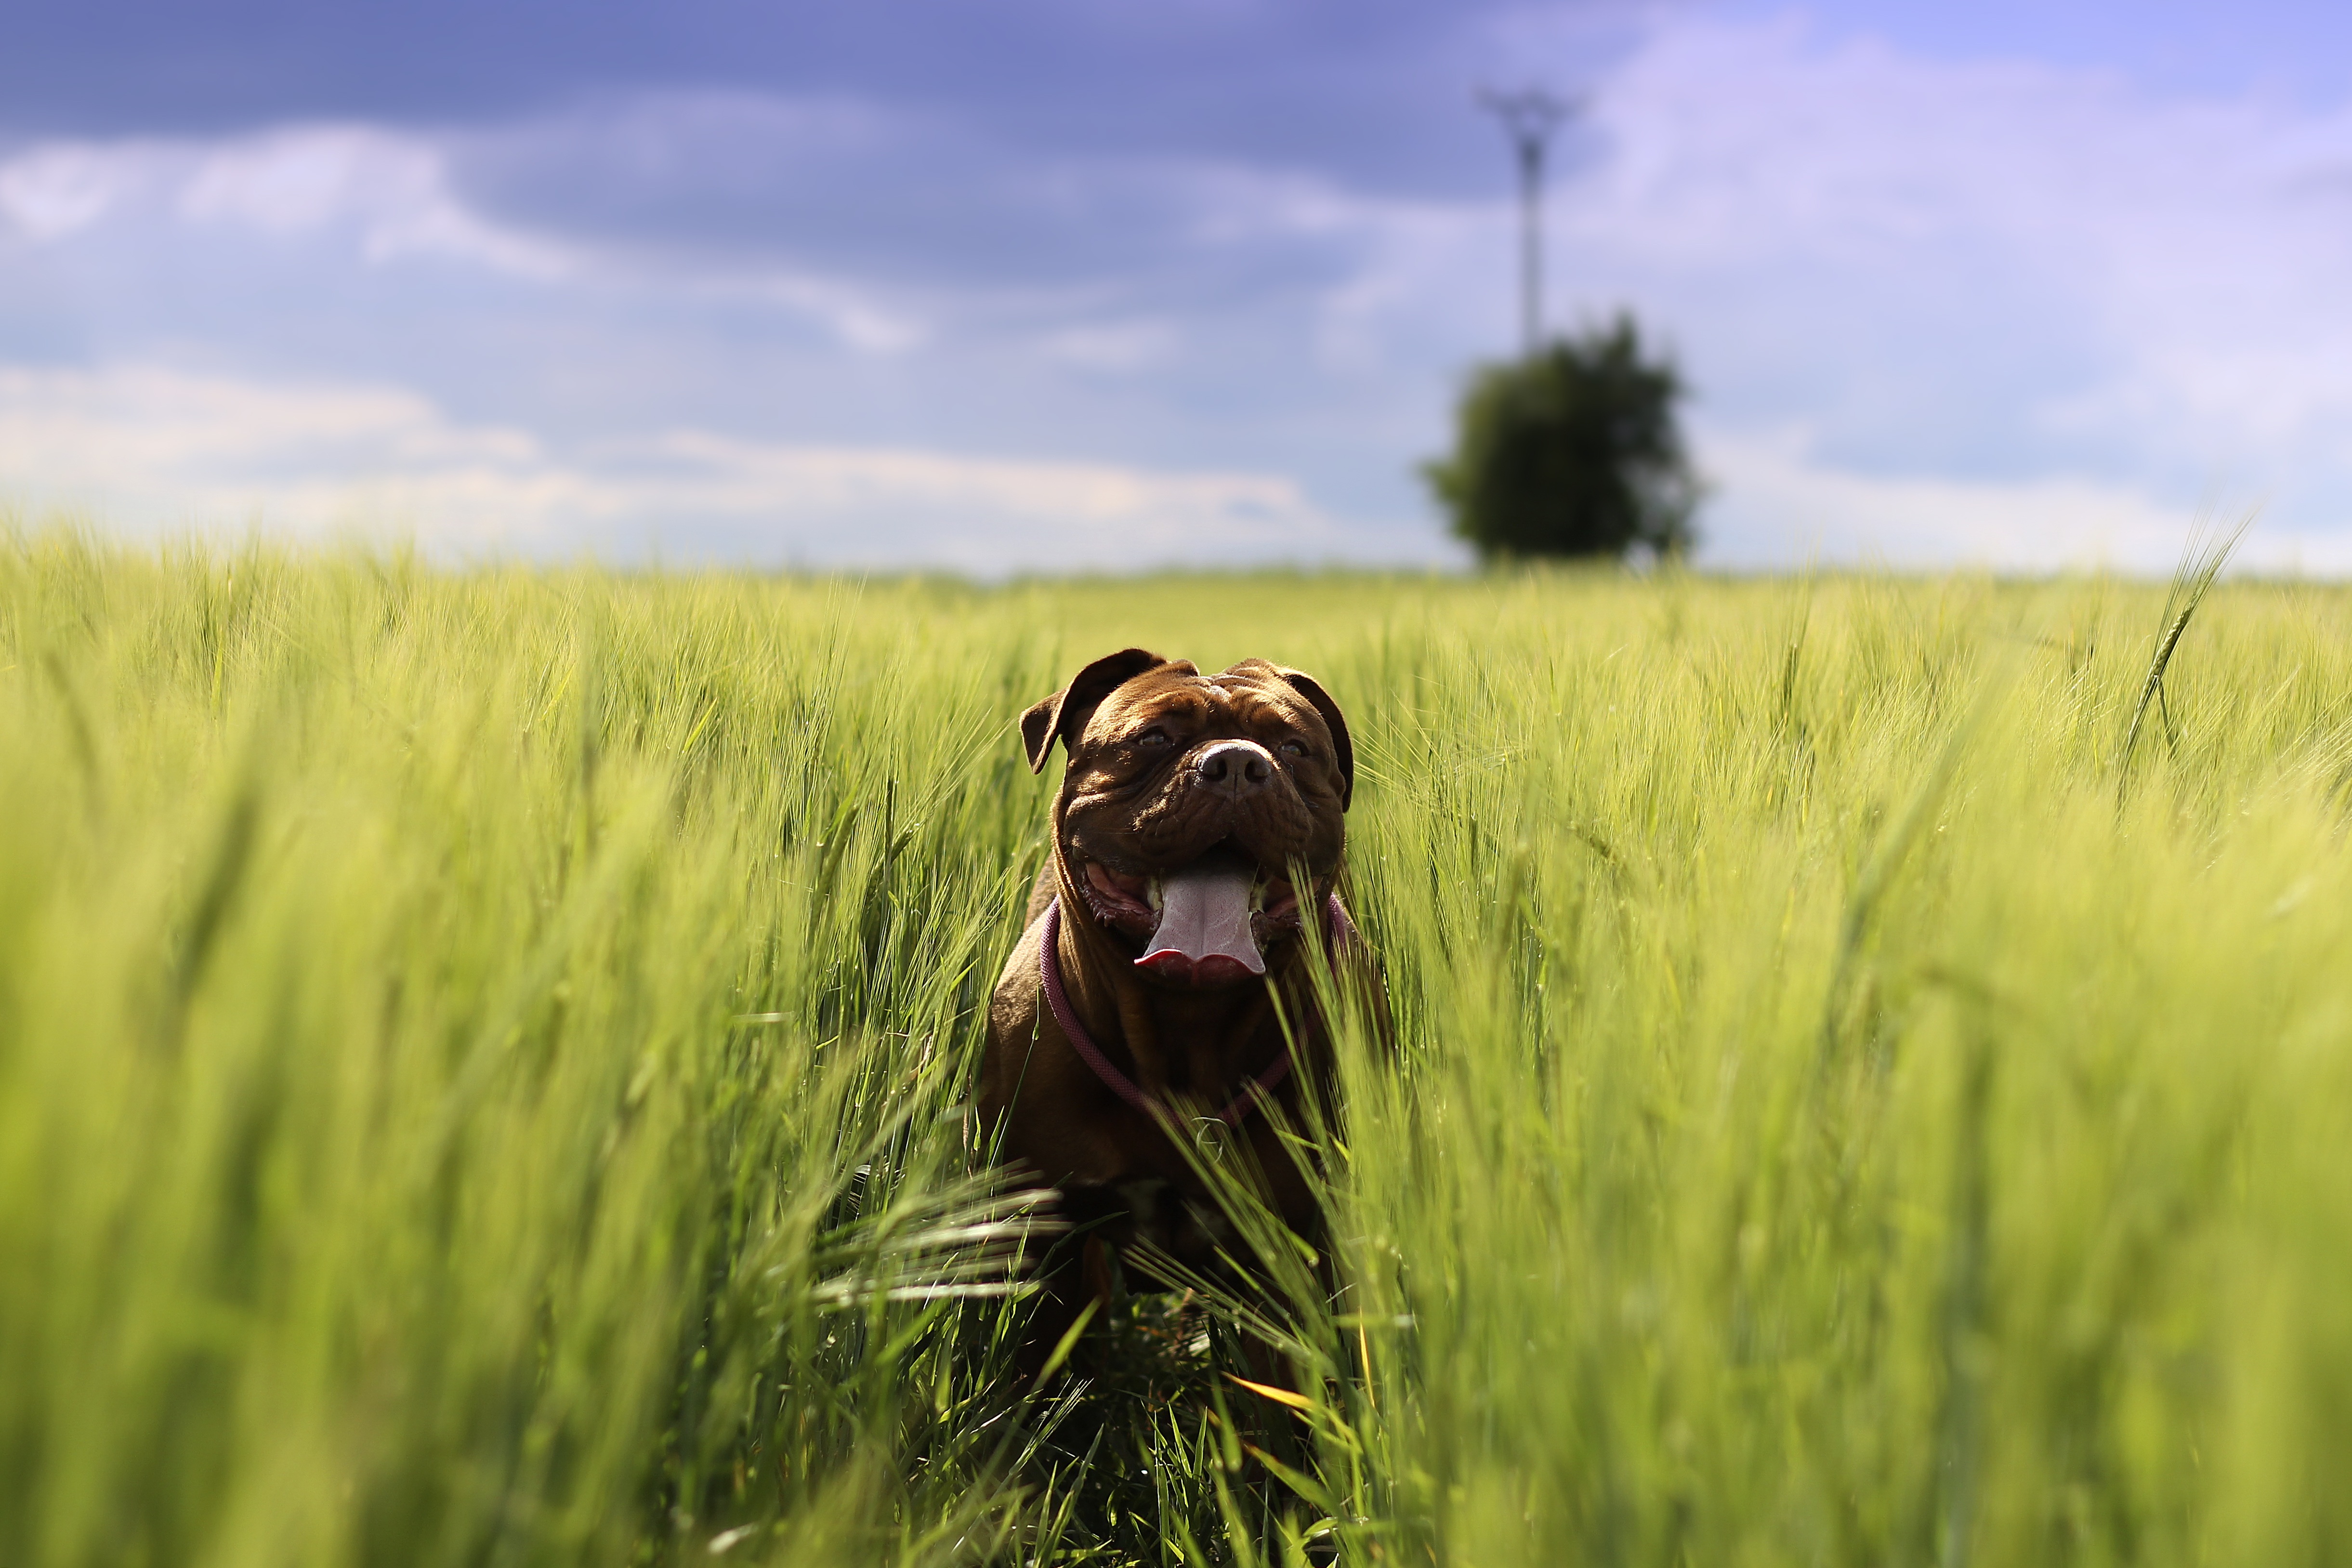
nature, grass, plant, white, field, meadow, prairie, morning, flower, seating, home, puppy, dog, animal, cute, pet, portrait, young, green, small, studio, brown, mammal, child, agriculture, bulldog, thoroughbred, face, de, french, background, happy, lovely, grassland, newborn, funny, bordeaux, big, nice, habitat, adorable, rare, wrinkled, rural area, paddy field, flowering plant, mastiffs, family tree, mastiff, are you looking for, natural environment, grass family, dog like mammal